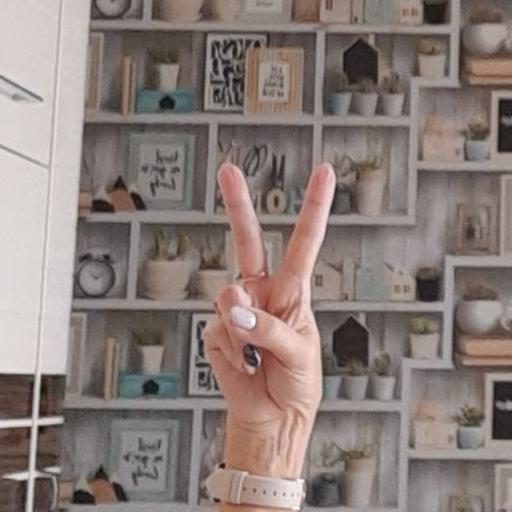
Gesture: peace